Daloni Metcalfe

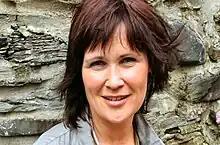

Daloni Metcalfe is a Welsh television and radio presenter (born 9 February 1968), currently presenting the Ffermio and Fferm Ffactor series on S4C.